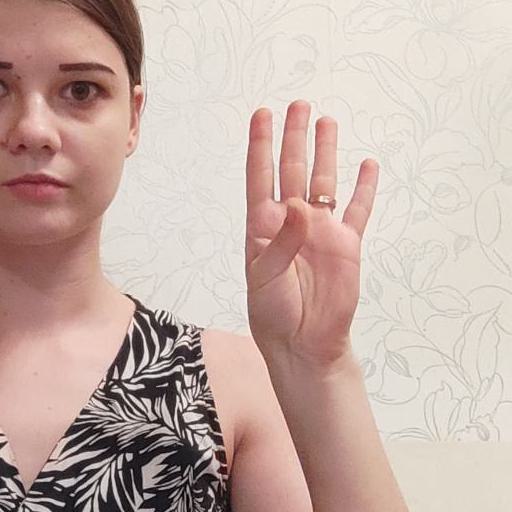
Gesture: four